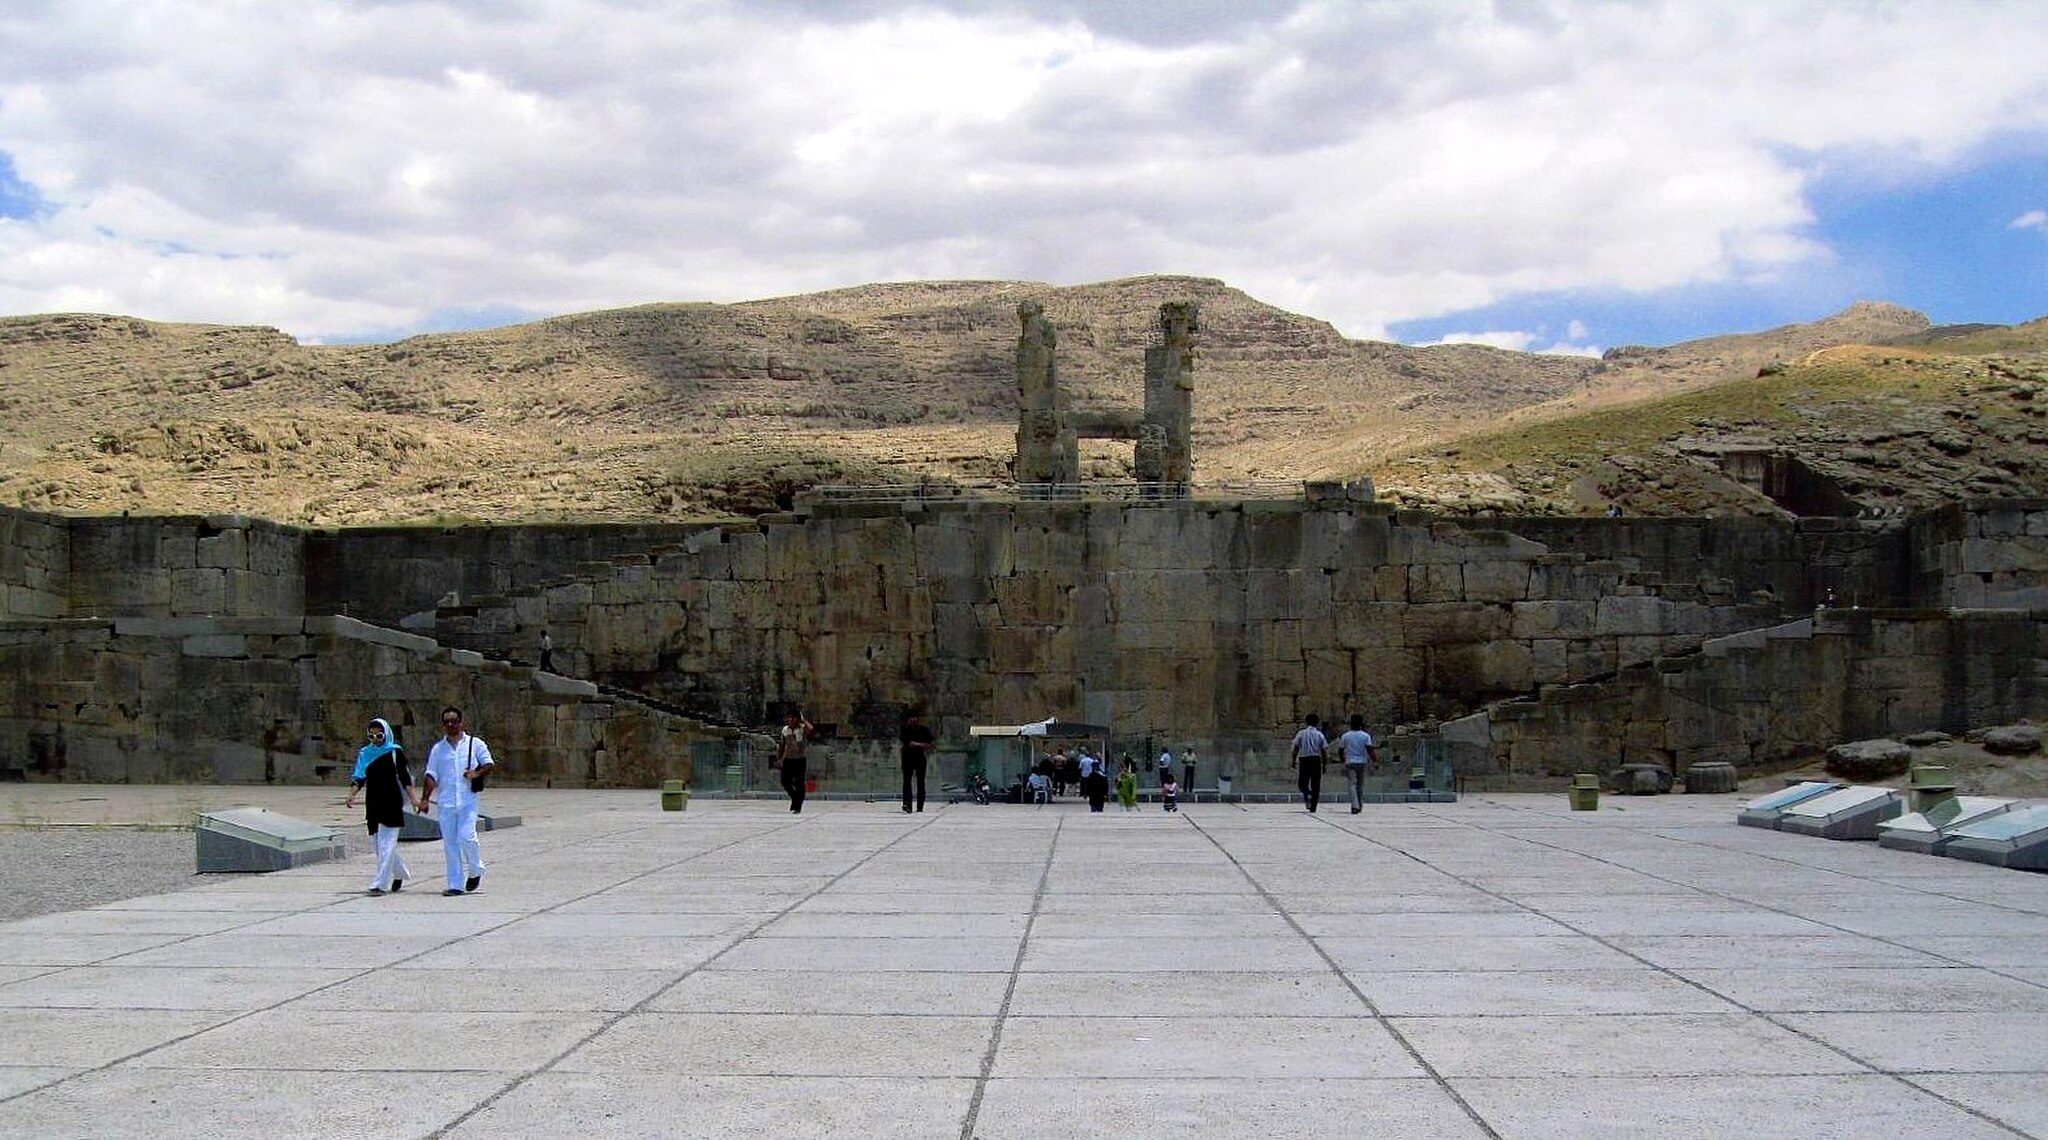
Title: Grand Stairway (entrance to Persepolis), Iran (1250222522)
Description: Grand Stairway (entrance to Persepolis), Iran
Date: 2007-08-08 12:17
Categories: Taken with Canon Digital IXUS, Flickr images reviewed by FlickreviewR, Files with coordinates missing SDC location of creation, Remote views of Gate of All Nations, Terrace Stairway of Persepolis